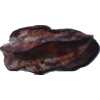
Label: carambola